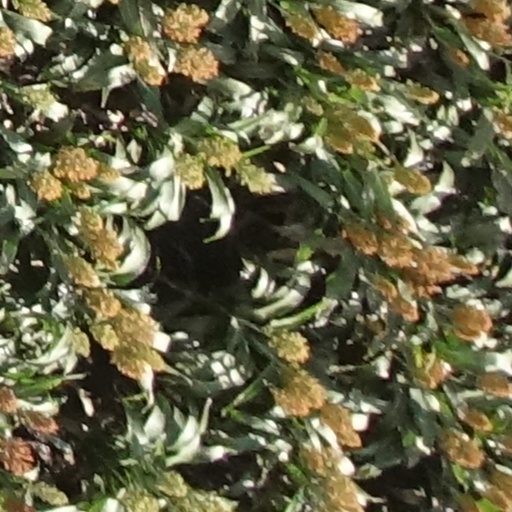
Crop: sorghum